Borgo Santo Spirito

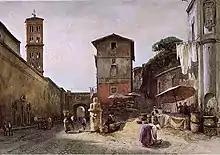
The slope of Villa Cecchini on Borgo Santo Spirito before the demolition of the villa in a watercolour by Ettore Roesler Franz (ca 1880 ).

In 1905, the construction of the Lungotevere Vaticano caused the demolition of the buildings of the Hospital of Santo Spirito adjacent to the river, while the construction of Ponte Vittorio Emanuele II rose the issue of opening a road connecting the Historic Centre to Prati, cutting through the Rione and Borgo Santo Spirito. The solution came in 1936, with the construction of Via della Conciliazione, which profoundly altered the street, although this, unlike the nearby Borgo Vecchio and Borgo Nuovo, both demolished, was spared. Borgo Santo Spirito lost its easternmost stretch (east of the crossing with Via San Pio X), which now follows the numbering of the Lungotevere Vaticano.